Rusty Wallace

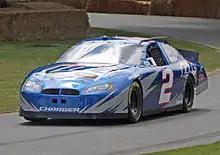
2005 Nextel Cup car at the Goodwood Festival of Speed

In 2003, Penske Racing switched to Dodge and appropriately, in 2004, Wallace won his 55th (and final) race on a short track: the 2004 spring Martinsville Speedway race. It was also the last win for the track under the ownership of the H. Clay Earles Trust; the death of Mary Weatherford (matriarch of the trust) forced the Trust to sell the track a month later.